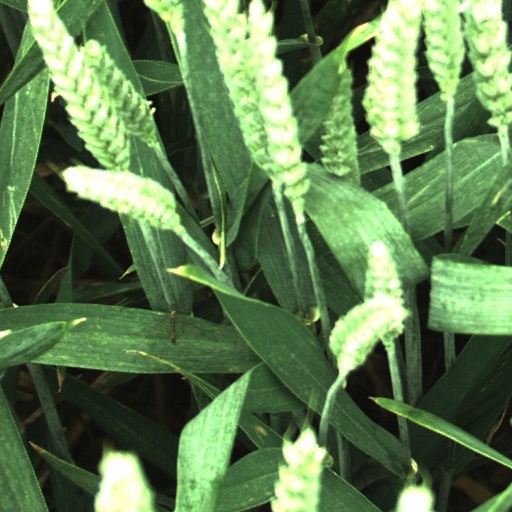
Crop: wheat